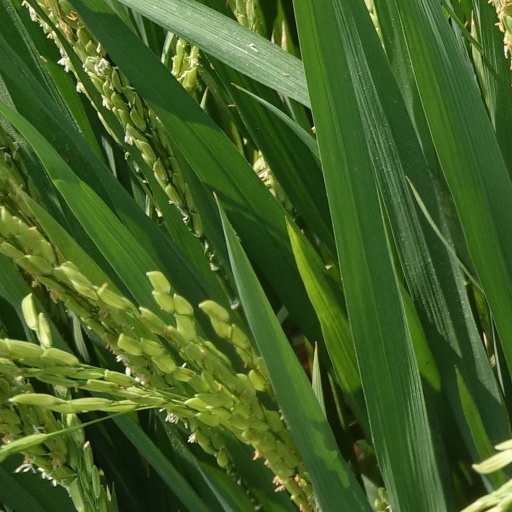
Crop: rice